Kyzyl

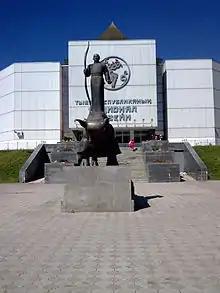
National Museum of the Republic of Tyva

The Tsechenling Temple is one of the most important Buddhist attractions of Kyzyl. Built in 1998, it consists of two floors: the first – as a residence, the second – for prayer. The corners of the building appear worn, due to the tradition of walking around the temple in a circle and touching the corners. Classes on spiritual practices and languages are held inside. Admission is free.